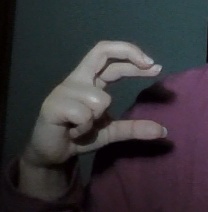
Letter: thal